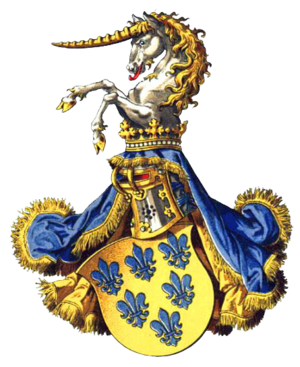
La maison Farnèse est une ancienne famille ducale souveraine d'Italie.